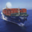
Label: ship